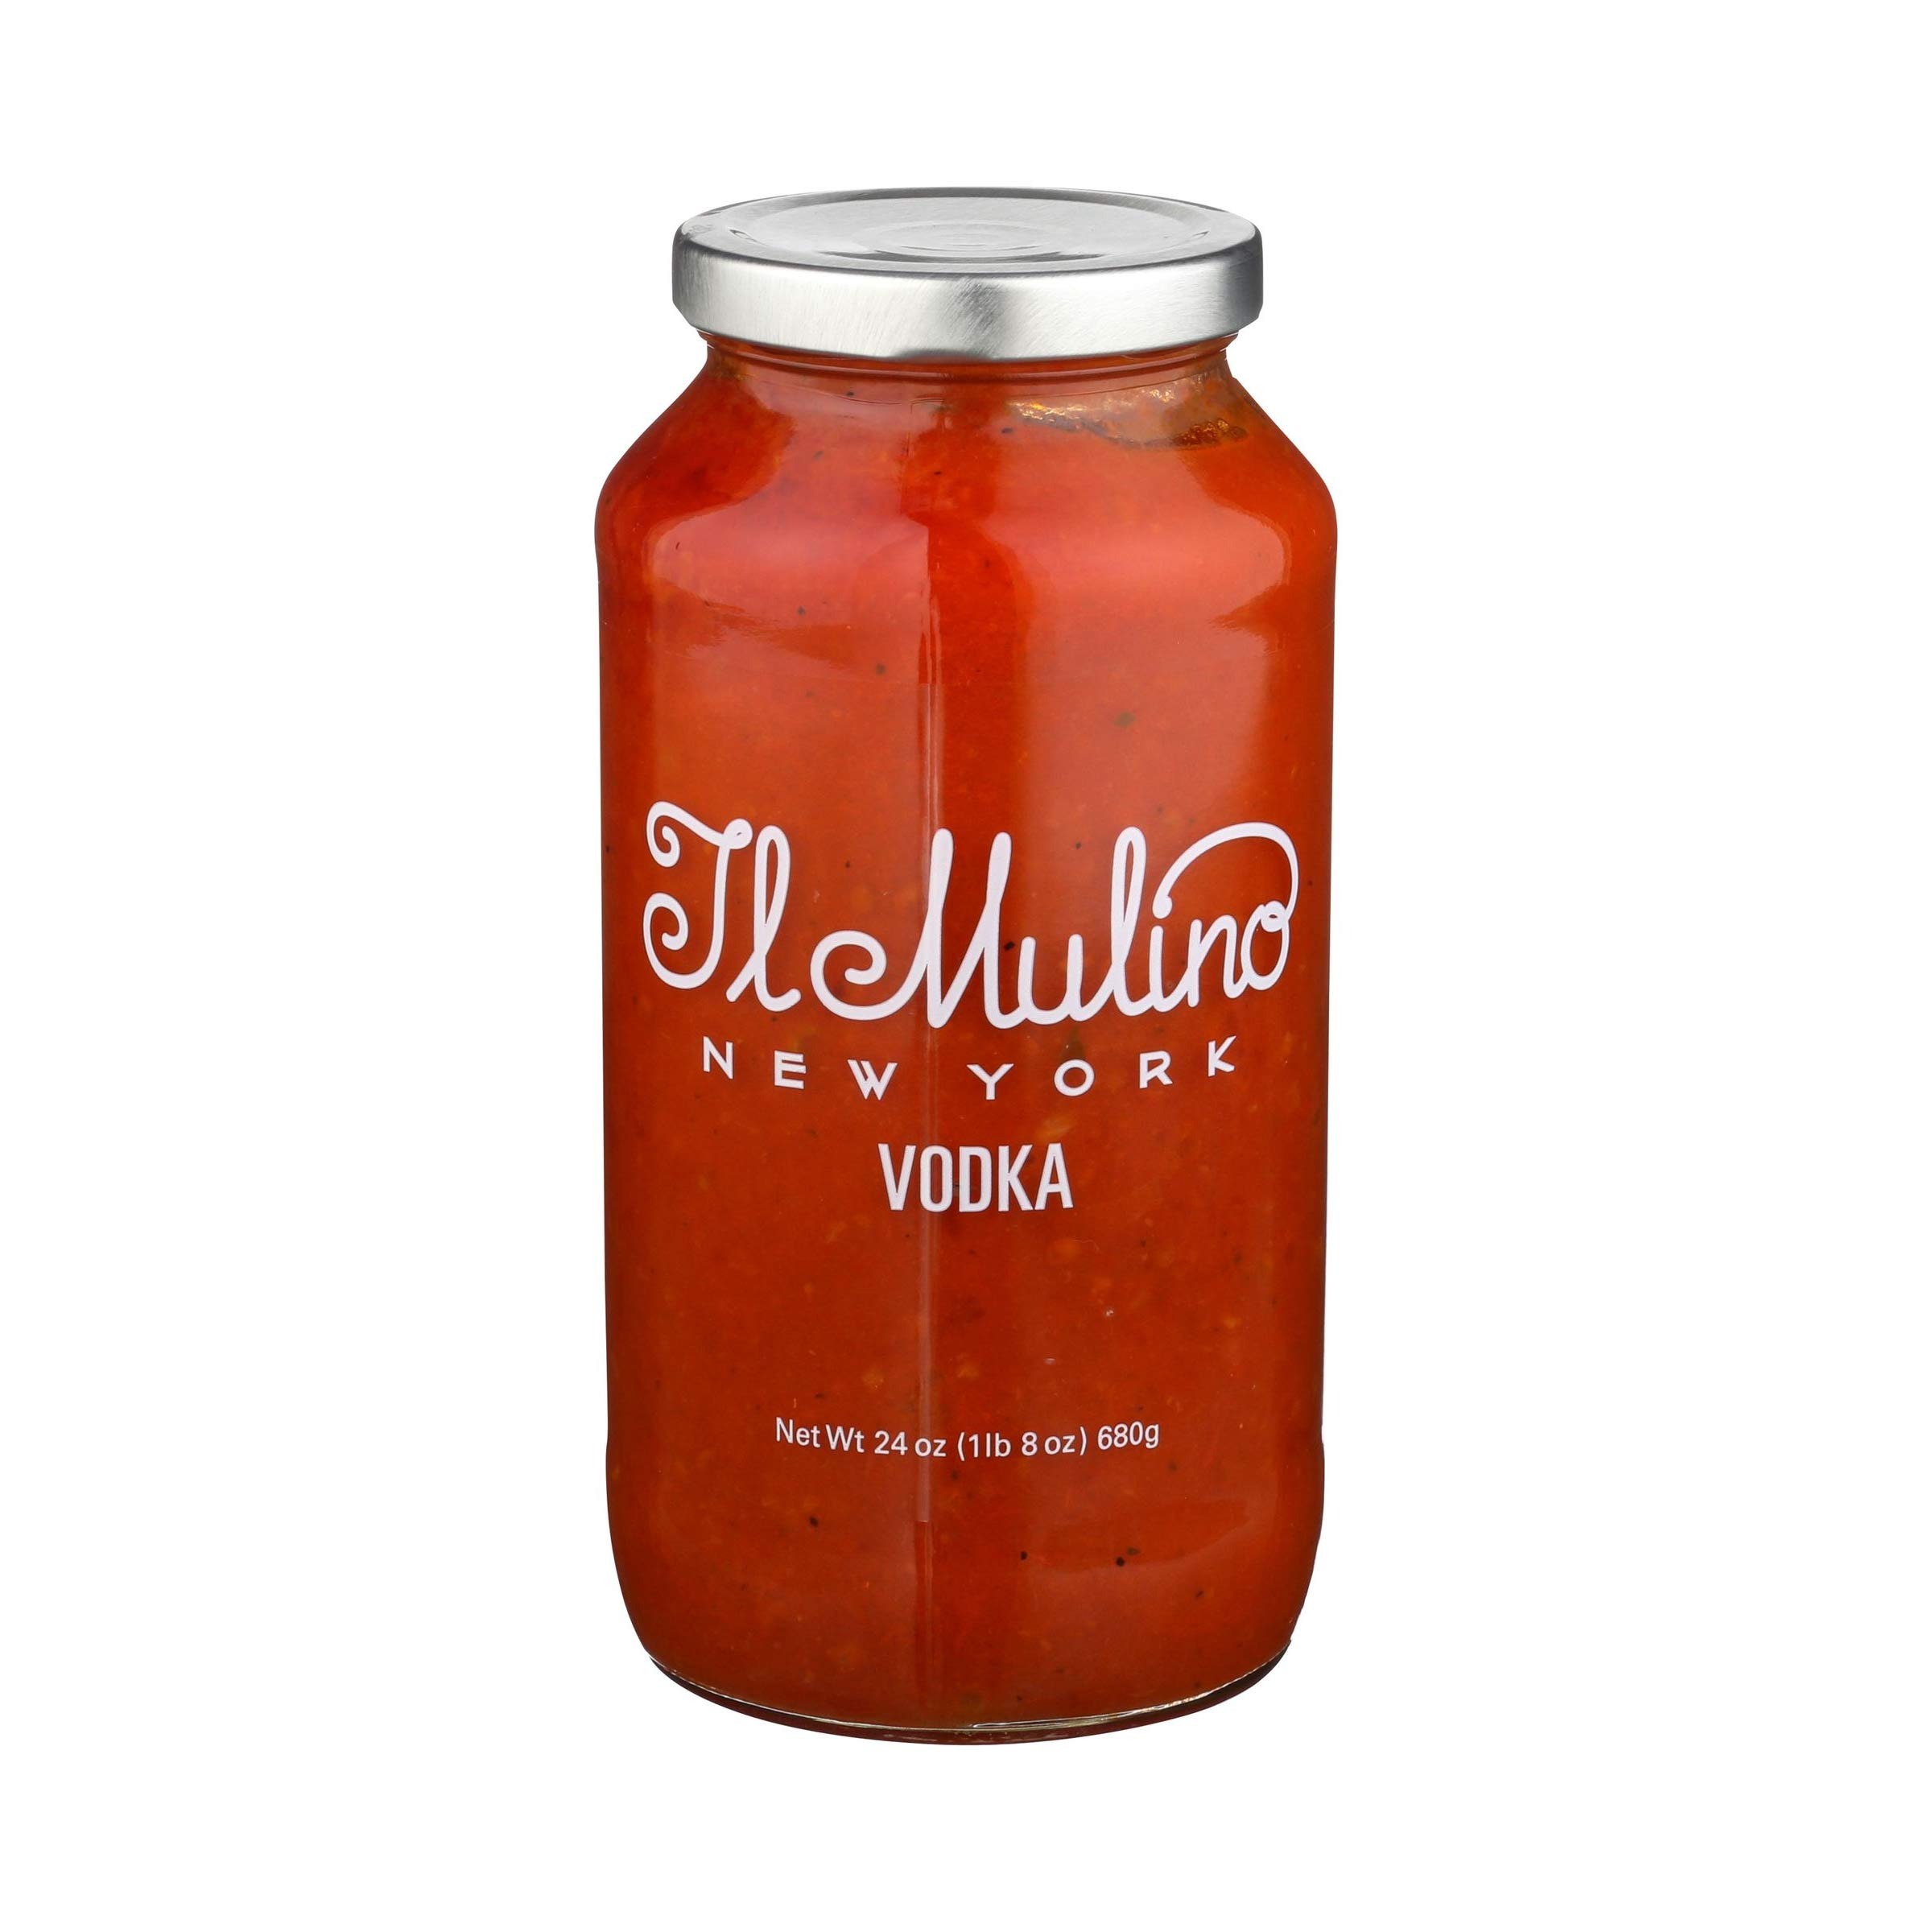
Item Name: Il Mulino Vodka Pasta Sauce, Non GMO, Kosher, 24 Ounces (Pack Of 1)
Bullet Point: Il Mulino Vodka Pasta Sauce, Non GMO, Kosher, 24 Ounces (Pack Of 6)
Value: 24.0
Unit: Fl Oz

Price: 16.68